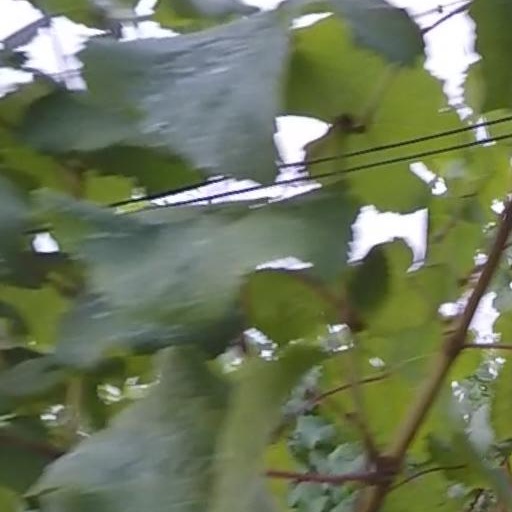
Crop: grape